Abdul Karim Amrullah

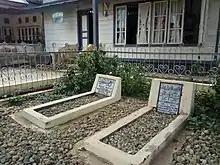
Tomb of Yusuf Amrullah and Abdul Karim Amrullah in Maninjau

Haji Rasul was born in Sungai Batang, Maninjau, West Sumatra on February 10, 1879. His father was Muslim ulema, Syekh Muhammad Amrullah Tuanku Kisai and his mother Andung Tarawas. In 1894, he went to Mecca, studying Islamic law under Shaikh Ahmad Khatib. After he graduated, he taught Islam in Mecca until 1906. Upon his return to the Dutch East Indies (now Indonesia), he founded an Islamic organization known as Muhammadiyah in West Sumatra. In 1915, Haji Rasul founded Sumatera Thawalib in Padang Panjang. Thawalib was an Islamic school that produced many progressive students. He died in Jakarta before independence day on June 2, 1945.